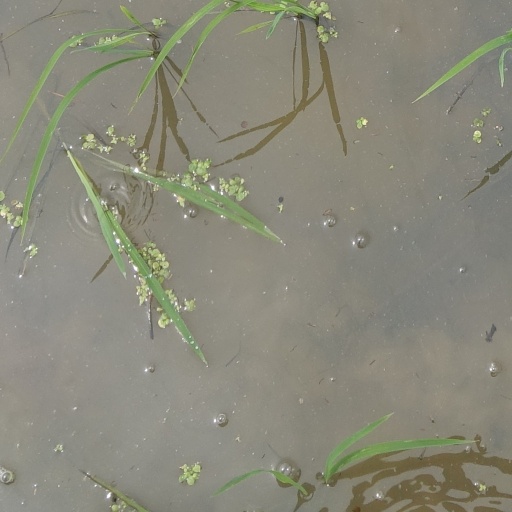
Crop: rice